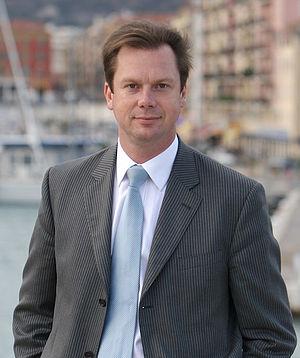
Jérôme Rivière
Cet article présente la liste des députés européens de France de la 9ᵉ législature.
Jérôme Rivière, né le 8 juillet 1964 à Suresnes, est un homme politique français.